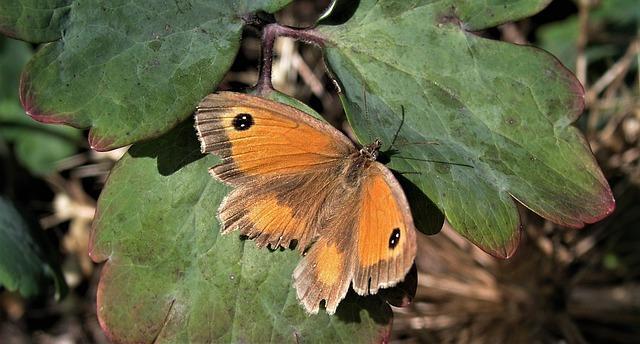
butterfly